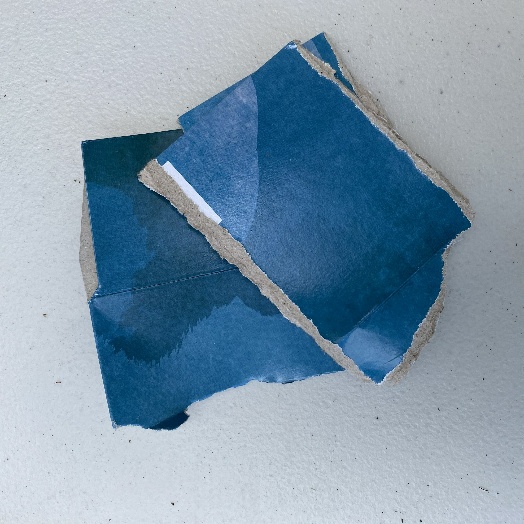
Label: Cardboard